Macrostomia

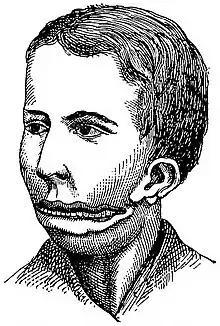
Macrostomia from bilateral mouth fissures

Macrostomia refers to a mouth that is unusually wide. The term is from the Greek prefix "makro-" meaning "large" and from Greek στόμα, "mouth".